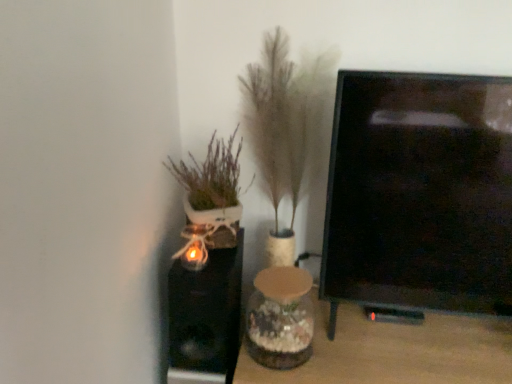
Question: From a real-world perspective, locate the houseplant directly beneath the white ceramic pot at left, arranged as the second houseplant when viewed from the right. Please provide its 2D coordinates.
Answer: [(0.555, 0.331)]